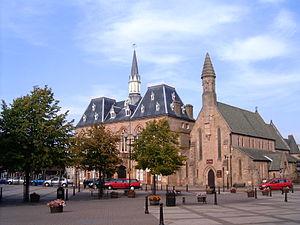
Bishop Auckland est une ville anglaise et une paroisse civile située dans l'autorité unitaire et le comté de Durham. En 2011, sa population était de 16 276 habitants.
Cette liste des musées du comté de Durham, Angleterre contient des musées qui sont définis dans ce contexte comme des institutions qui recueillent et soignent des objets d'intérêt culturel, artistique, scientifique ou historique. leurs collections ou expositions connexes disponibles pour la consultation publique. Sont également inclus les galeries d'art à but non lucratif et les galeries d'art universitaires. Les musées virtuels ne sont pas inclus.